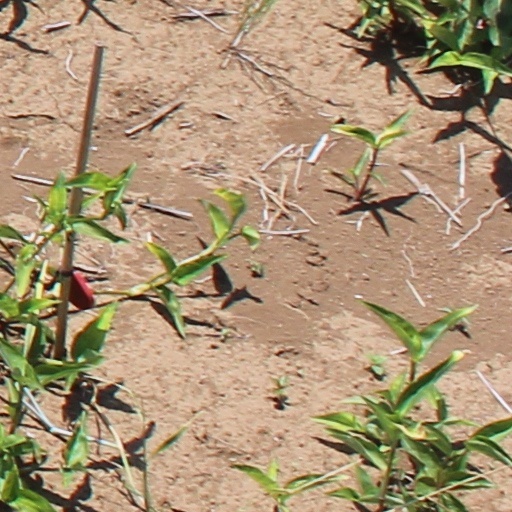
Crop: wheat